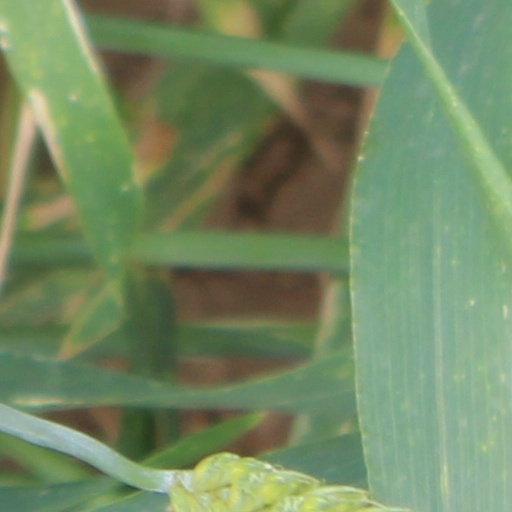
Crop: wheat